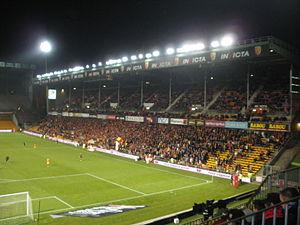
Vue des supporters des tribunes Marek et Xercès lors du match Lens-Nantes du 4 mars 2013.
La saison 2012-2013 du Racing Club de Lens, qui a débuté officiellement le 28 juillet 2012 et s'est terminée le 24 mai 2013, est la deuxième saison du club au sein de la deuxième division après sa remontée dans l'élite en 2009. Lens essaye d'améliorer la douzième place qu'il a obtenu lors du dernier championnat.